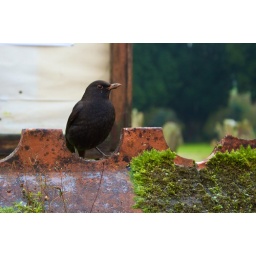
A bird on guard at the church in Colaton Raleigh, Devon